Achaemenid Empire

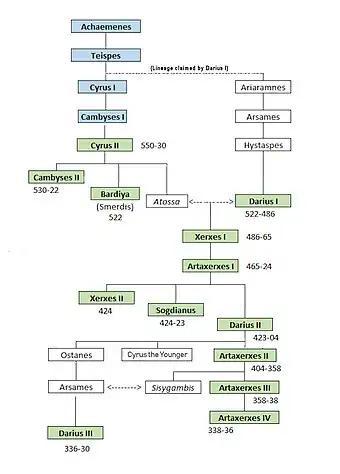
Family tree of the Achaemenid rulers.

The Achaemenid Empire was created by nomadic Persians. The Persians were Iranian people who arrived in what is today Iran and settled a region including north-western Iran, the Zagros Mountains and Persis alongside the native Elamites. The Persians were originally nomadic pastoralists in the western Iranian Plateau. The Achaemenid Empire may not have been the first Iranian empire, as the Medes, another group of Iranian people, possibly established a short-lived empire when they played a major role in overthrowing the Assyrians.